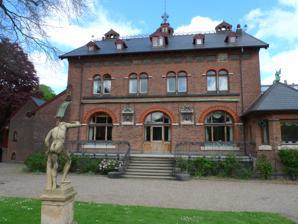
Building: Carl Jacobsen House
Country: Denmark
Year built: 1892
Former brewing magnate's villa in Copenhagen Carl Jacobsen House Carl Jacobsens Villa The house seen from the garden General information Location Vesterbro , Copenhagen Country Denmark Construction started 1891 Completed 1892 Client Carl Jacobsen Owner Carlsberg Properties Design and construction Architect(s) Hack Kampmann The Carl Jacobsen House is the former home of Carl Jacobsen and one of the listed buildings in the Carlsberg area of Copenhagen , Denmark . History In 1880, Carl Jacobsen purchased the property Bakkegården next to his father's brewery and made it his family home. His wife Ottilia Jacobsen gave birth to their first child. Between mid-1887 and January 1890 the couple lost four children to disease. Devastated by their loss, Carl Jacobsen demolished the old house and constructed a new home in the grounds. It was designed by the architect Hack Kampmann and completed in 1892. After Carl Jacobsen's death in 1914, members of the family continued to live in the house until 1998. It was then refurbished and is now used by Carlsberg for meetings. Architecture The entrance The house lies pulled back from the street and is entered through a rough iron gate flanked by Carlsberg Museum building on one side and a small round guardhouse on the other. The right side of the house stands on a granite plinth and is built in red brick. The stills are made of glazed tiles and slate, and window frames are in red-painted wood. A flight of stairs leads up to the entrance which is sheltered by a roof supported by granite columns. The lintel bears Carl and Otilia Jacobsen's names in French, Bien faire—laisser dire ("do the right thing and let people talk"), which is also seen on the high walls of the winter garden at the Ny Carlsberg Glyptotek . The left side of the main building is also in red brick and has a richly decorated facade. There are Zodiac symbols around the cornices. The rear side of the house The roof is clad in slate shingles and has copper flashings , ornamental chimneys and decorative wrought iron metalwork along the roof ridge. Many of the building's decorations, both internally and externally, refer to the Jacobsen family or their brewery. Carl and Ottilia Jacobsen's names, as well as those of their children and of his parents and grand parents, from part of the decorations on the facade facing the garden. The servants' wing is decorated with glazed ceramic reliefs of grasses and fruits created by K. Hansen Reistrup at Kähler 's workshop. Garden The garden On the rear side of the house, a raised veranda with a rough iron balustrade runs along the full length of the building, overlooking the garden. A pavilion in Venetian style serves as a visual backdrop to the garden as seen from the house. It was completed by Hack Kampmann in 1895 and has an open front where two marble columns support three arches. A balustrade runs along the edge of the roof. Two parallel paths lined with copies of classical sculptures connect the two buildings. Hackmann has also designed a thatched ice house which was built in 1896. In cold winters, the ice came from nearby Damhus Lake and was otherwise imported from Norway. Later the building was used for storing fruit and other produce from the garden. References